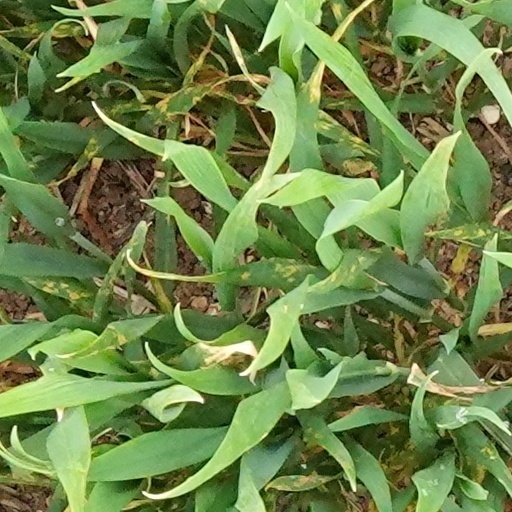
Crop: wheat